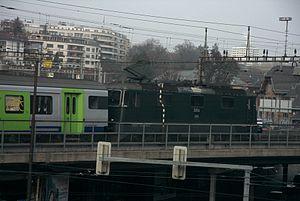
Les Re 420.5 sont des locomotives électriques de la compagnie BLS, une entreprise de chemin de fer suisse. À l'origine, les Re 420.5 faisaient partie de la série des Re 4/4 II des CFF.